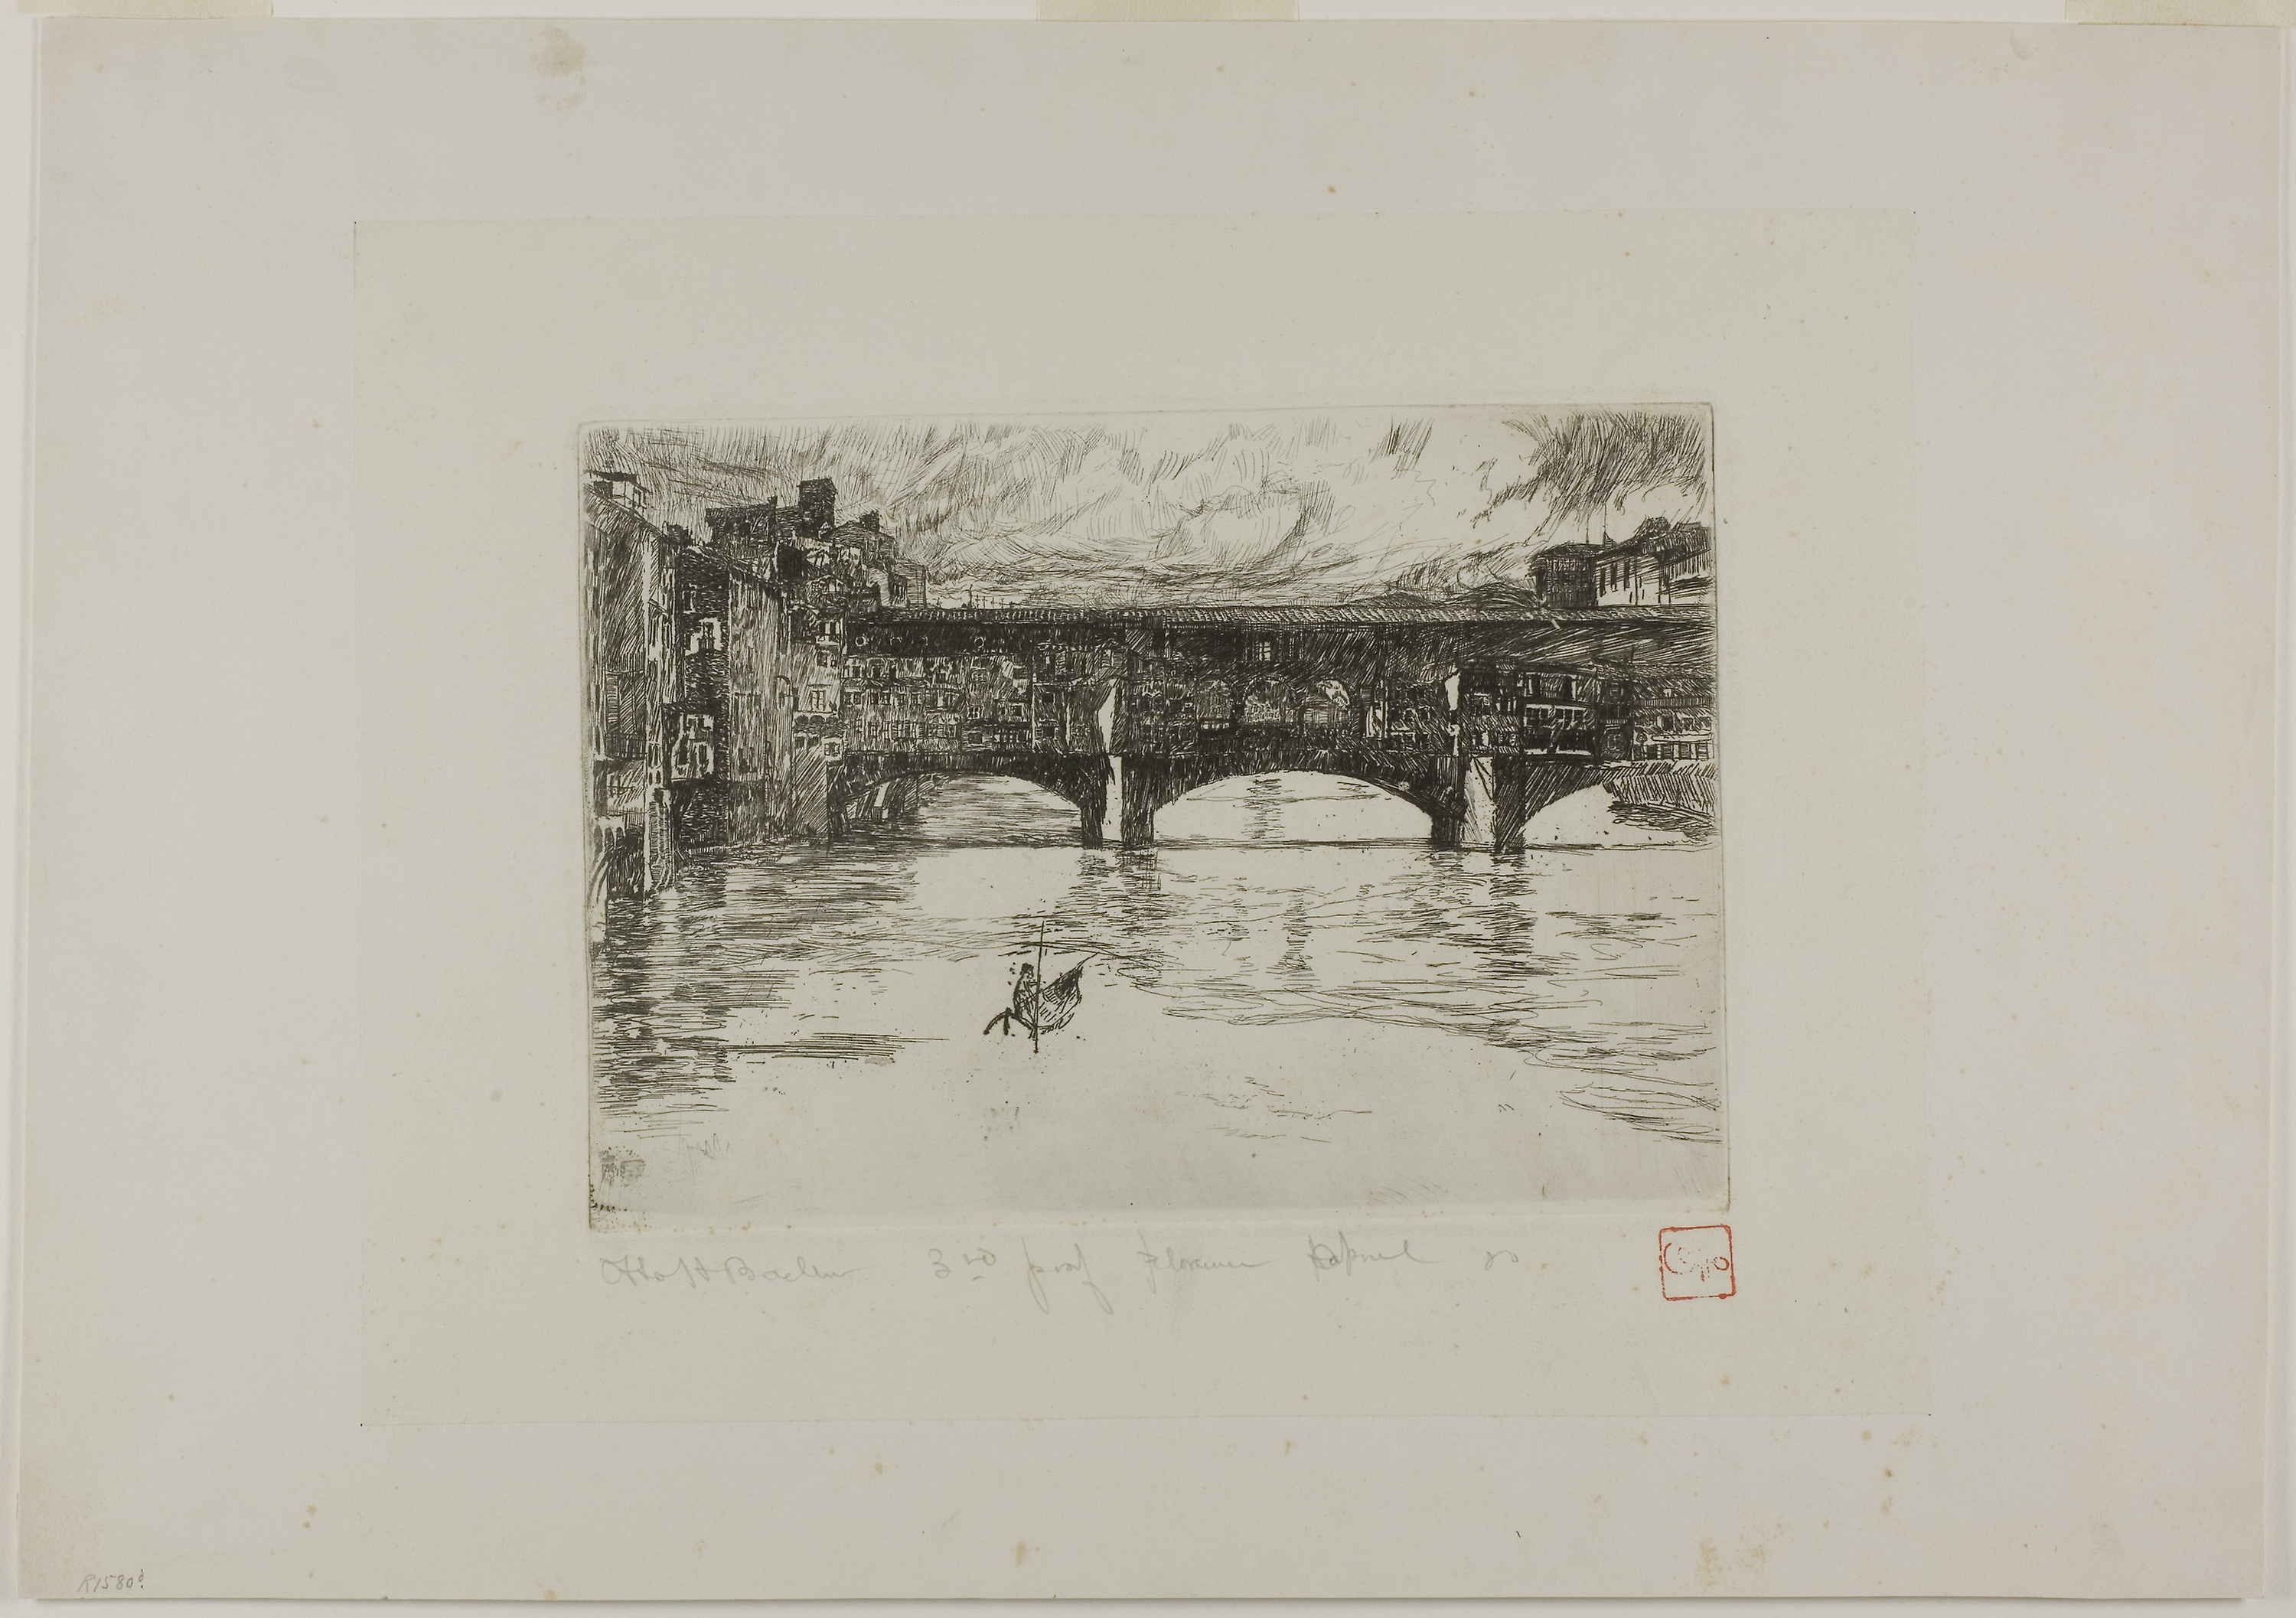
text, picture frame, art, artwork, history, drawing, visual arts, font, painting, modern art